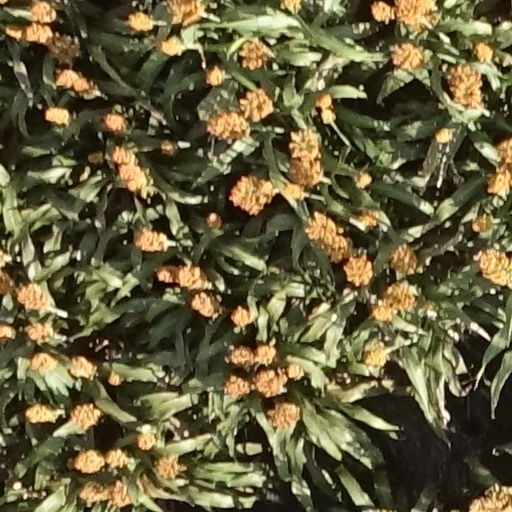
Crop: sorghum